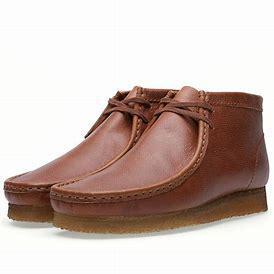
Brand: Clarks
Model: S Wallabee